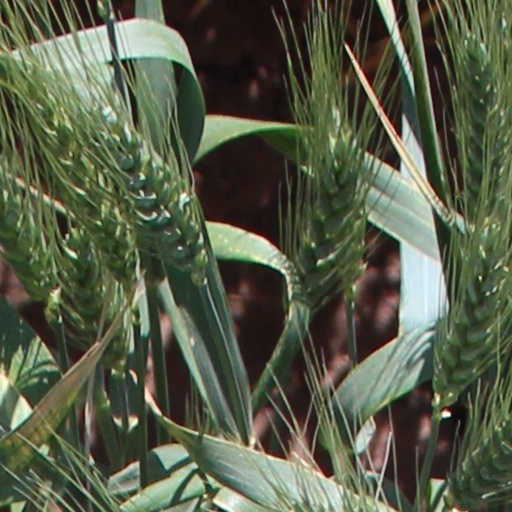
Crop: wheat